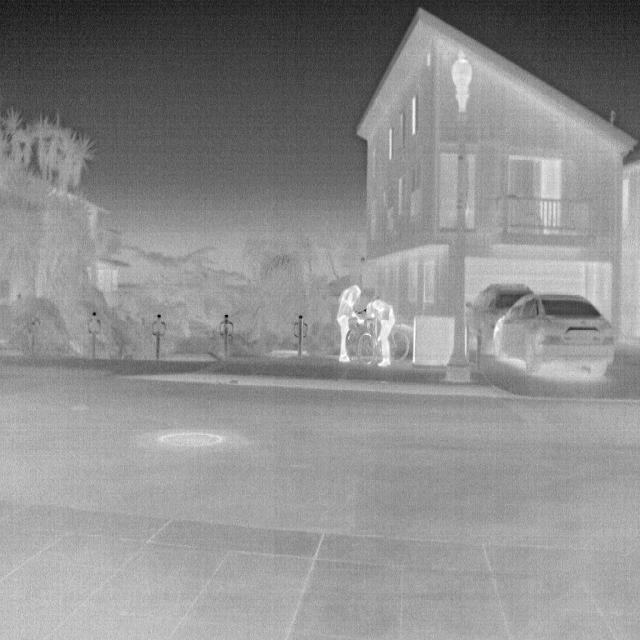
Detected objects:
label: person
label: person